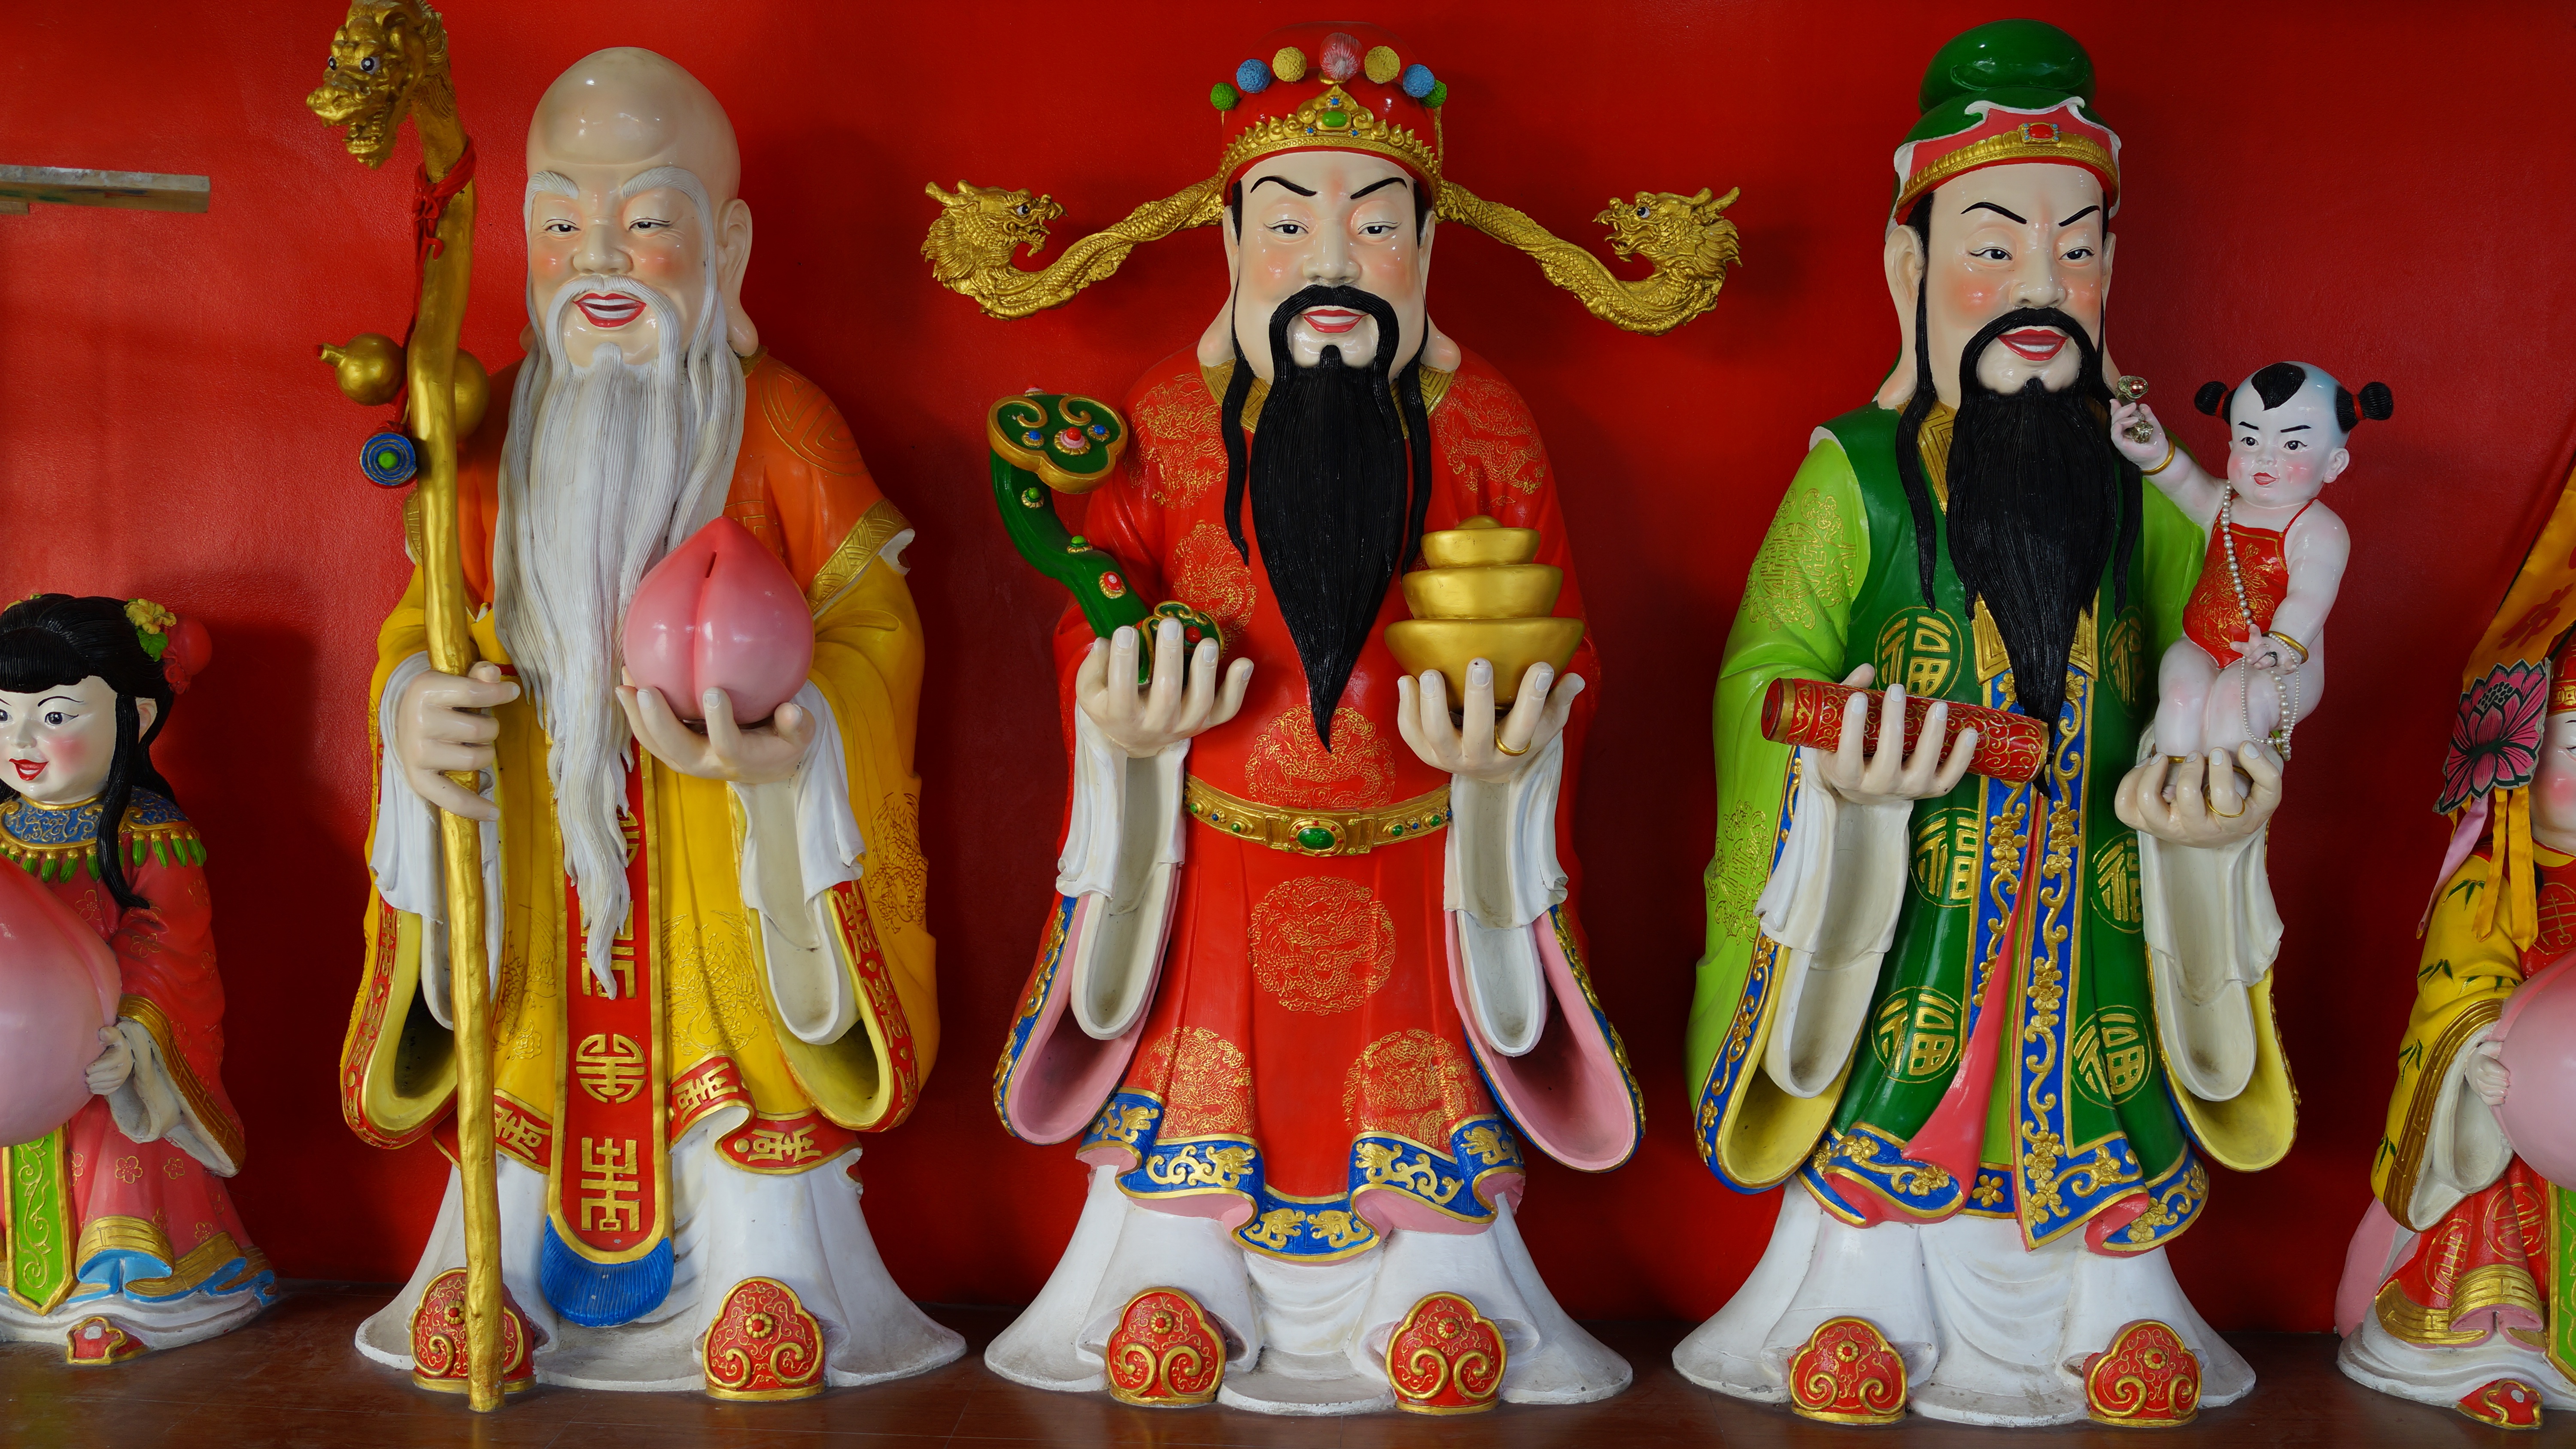
monument, statue, religion, thailand, christmas decoration, happiness, faith, age, luck, respect, entertainment, prosperity, performing arts, a pilgrimage, the symbol, the chinese people, best regards, the china doll, hakon kasio, the temple to ram ratna, bangkok pathum wan